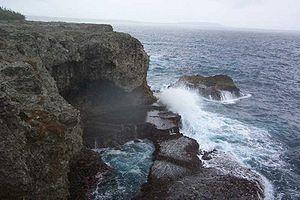
La Nouvelle-Calédonie est une collectivité française composée d'un ensemble d'îles et d'archipels d'Océanie, situés en mer de Corail et dans l'océan Pacifique Sud. L'île principale est la Grande Terre, longue de 400 km et comptant 64 km en sa plus grande largeur.
La Nouvelle-Calédonie, avec 18 576 km² et une ZEE de 1 450 000 km², occupe une position moyenne entre le géant continental australien et les petites îles de la Mélanésie ou de Micronésie. Cette superficie en fait l'un des plus grands territoires du Pacifique Sud et le second de la France d'outre-mer, après la Guyane. Sa surface émergée est à peu près aussi étendue que la Picardie ou que la Basse-Normandie.